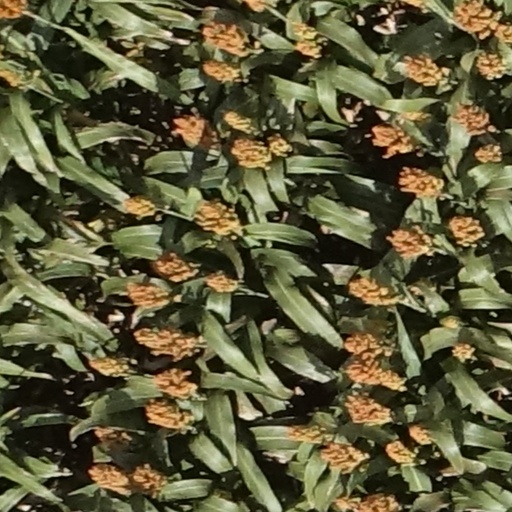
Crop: sorghum